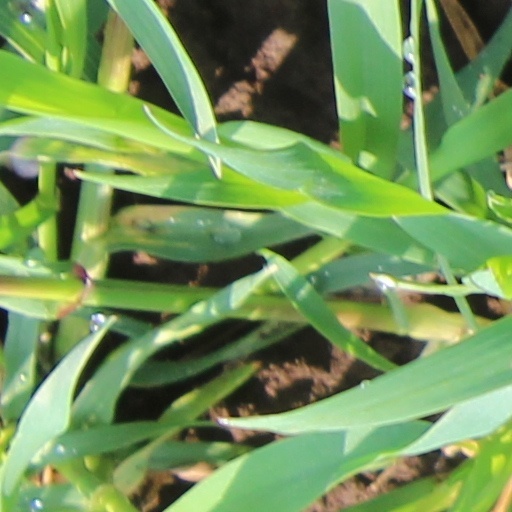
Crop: wheat